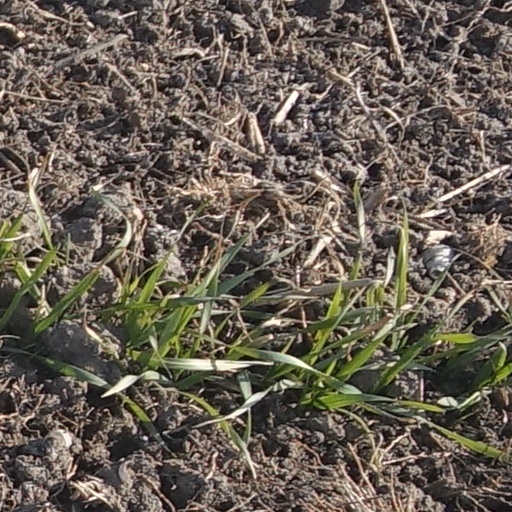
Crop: wheat